HMS Algerine (1895)

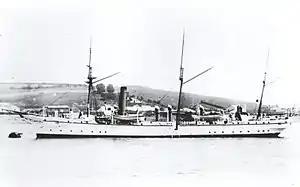
"Algerine" in China Station white paint in 1904

"Algerine" served on the Pacific Station at Esquimalt and on the West Coast of the Canada. At the onset of World War I, "Algerine" and were deployed as part of an international squadron off the coast of Mexico, protecting foreign interests during their civil war. Two German cruisers, and were reported on the west coast of North America on 4 August 1914 when news of the war broke. was ordered south to cover their withdrawal to Esquimalt, with "Algerine" making contact with "Rainbow" only on 14 August after having run short on coal. They entered Esquimalt on 15 August. Following her arrival at Esquimalt, her crew was sent to man , and the ship lay unused in harbour for most of the First World War.